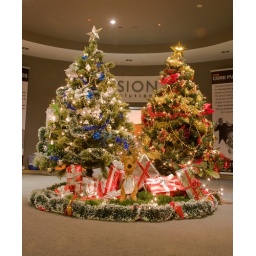
our office christmas tree in the lobby